HNK Hajduk Split

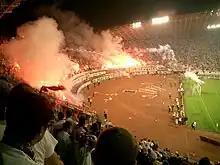
Enthusiastic fans set of flares at Poljud during the Eternal Derby match

Hajduk Split supporters, Torcida, were formed on 28 October 1950 by a group of students in Zagreb, namely Ante Dorić, Ante Ivanišević and Vjenceslav Žuvela, and are the oldest organized supporters group in Europe. They took their name from the Brazilian fan group they idolized, which comes from the Portuguese 'torcer' which means 'to cheer on'. "Hajduk lives forever" is their slogan.